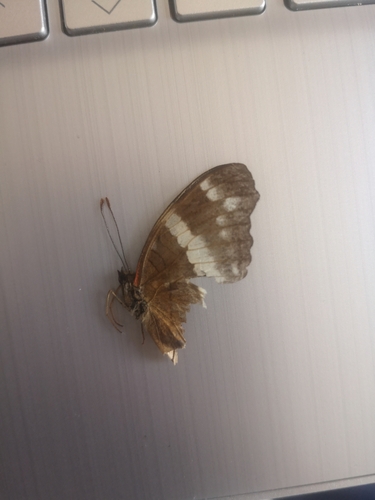
Scientific name: Anartia fatima
Common name: Banded peacock
Family: Nymphalidae
Order: Lepidoptera
Pollinator type: Primary pollinator
Habitat: Open areas and gardens
Geographic range: South America
Conservation status: Least Concern